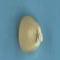
Maize quality: Good